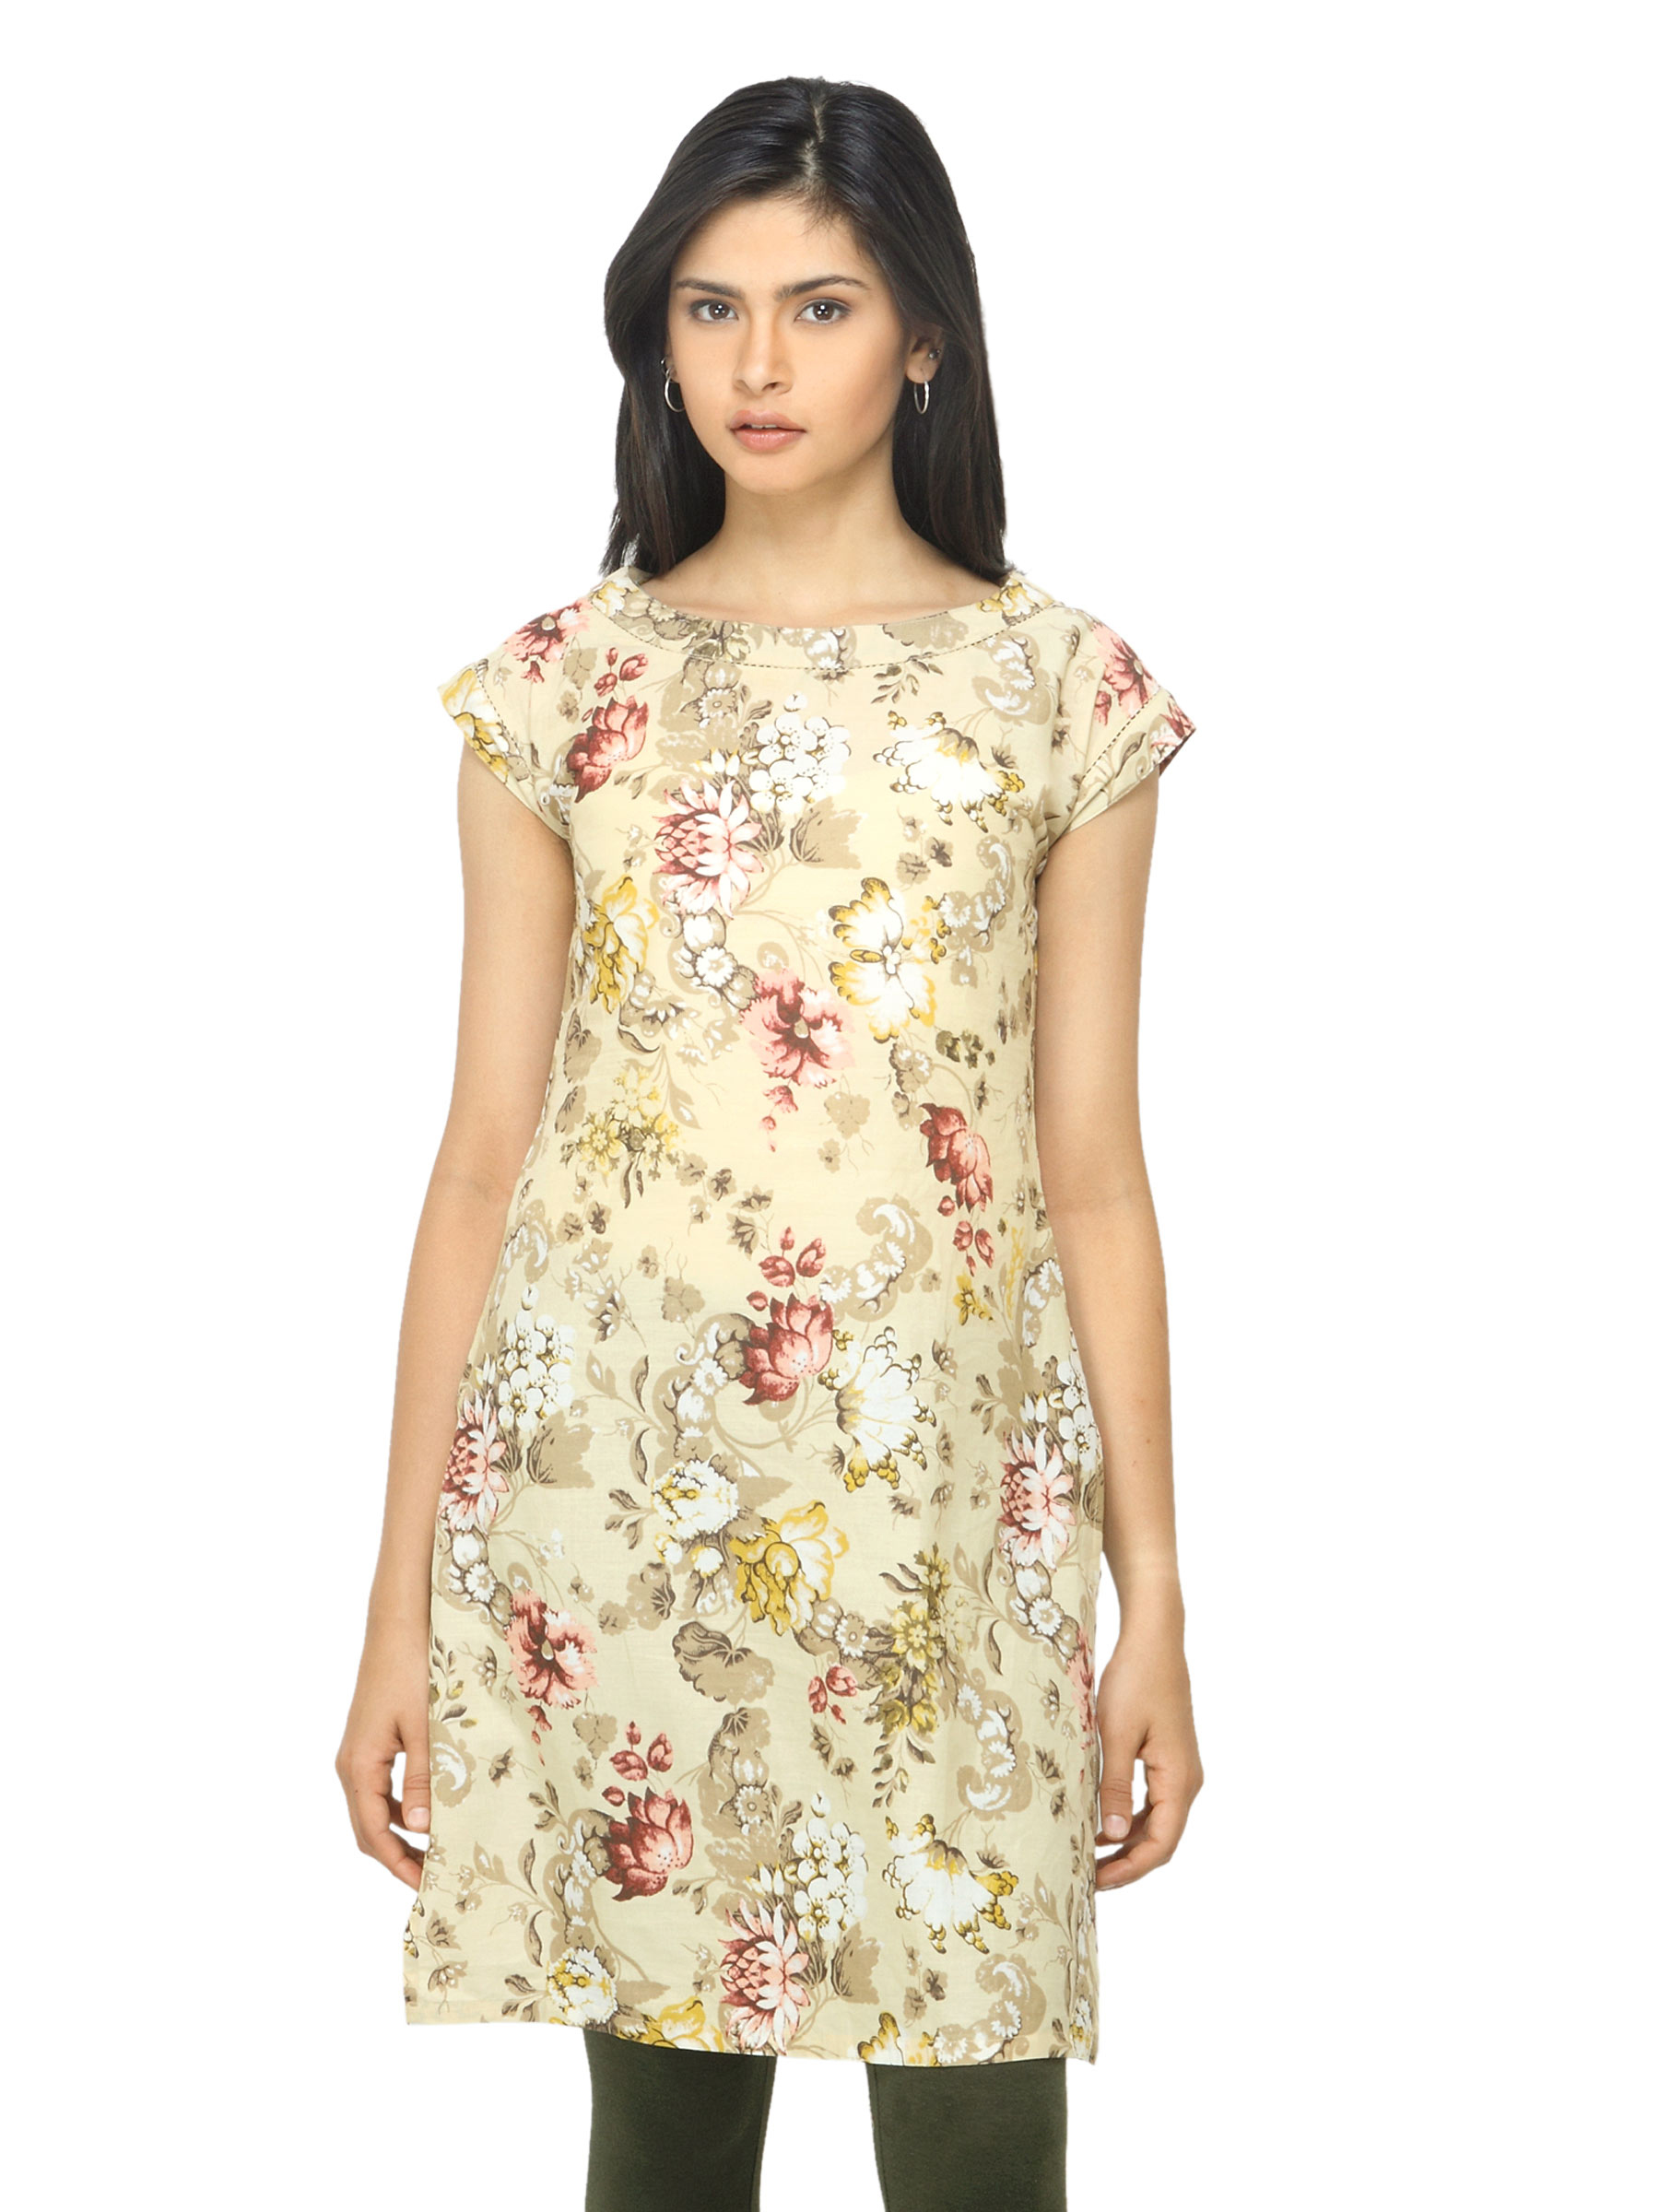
W Women Printed Beige Kurta
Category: Apparel / Topwear / Kurtas
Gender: Women
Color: Beige
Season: Summer 2012
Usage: Ethnic